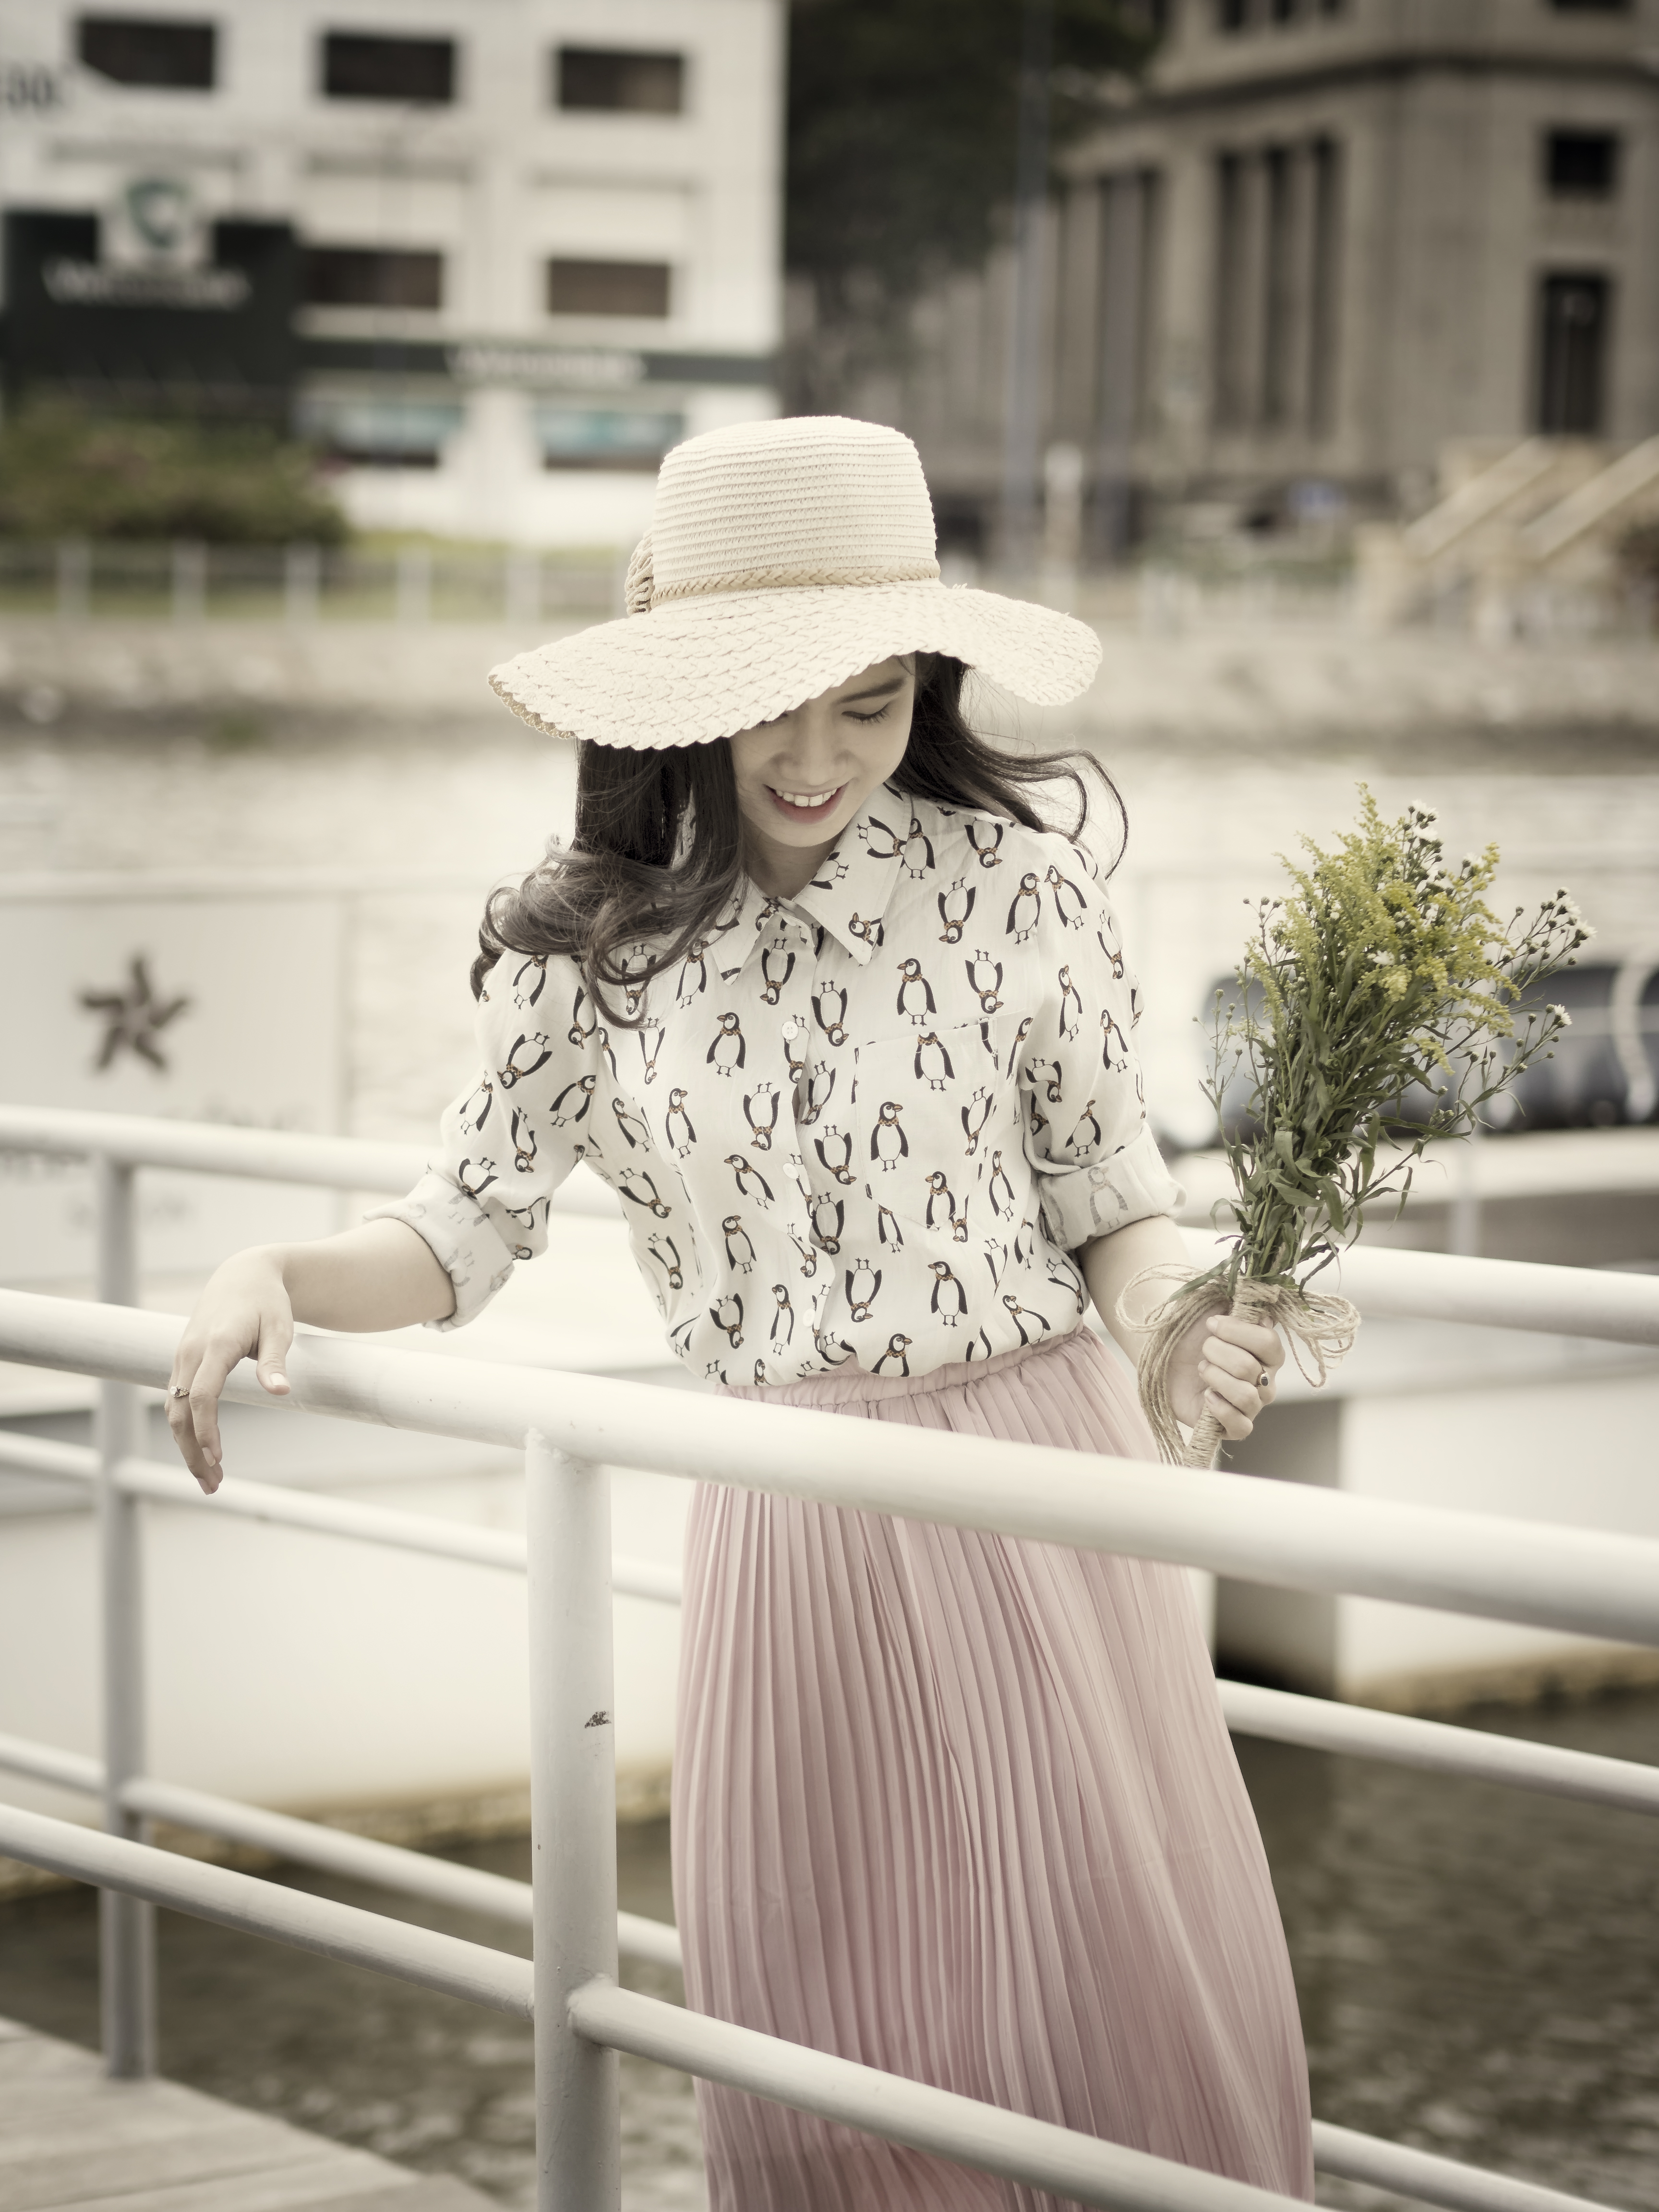
winter, white, fur, pattern, spring, hat, fashion, clothing, season, textile, dress, cap, fashion accessory